1890 Boston Reds season

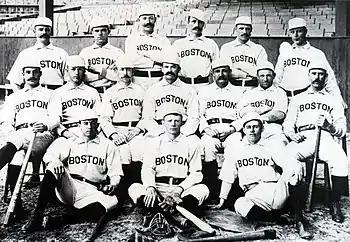
1890 Boston Reds

"Note: Pos = Position; G = Games played; AB = At bats; H = Hits; Avg. = Batting average; HR = Home runs; RBI = Runs batted in"